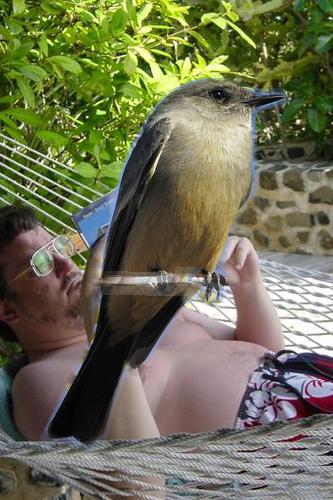
Bird species: Sayornis
Bird type: landbird
Background: land